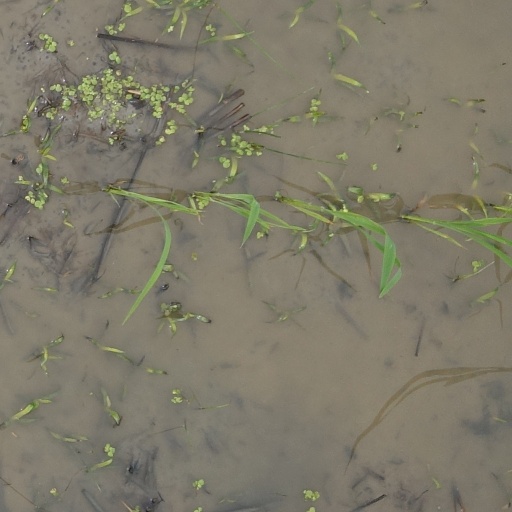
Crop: rice